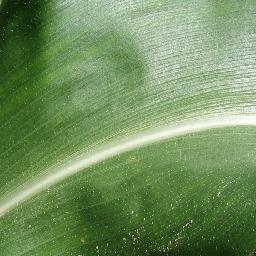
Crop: corn
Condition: (maize)_healthy